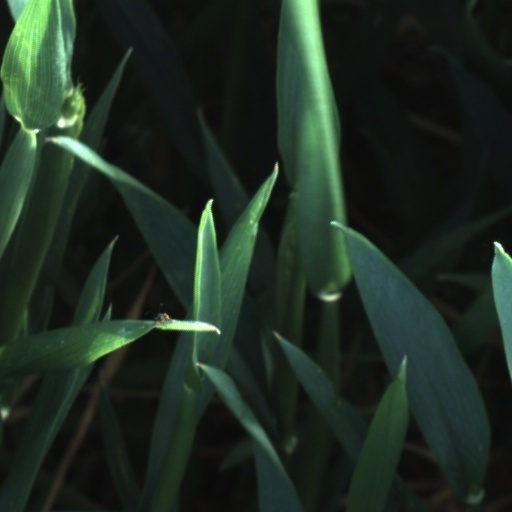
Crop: wheat